York Club

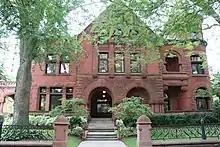
The York Club's front façade

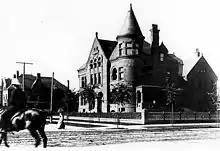
The George Gooderham house in 1892, seen from the southwest corner of Bloor and St. George streets

The club's building was originally constructed between 1889 and 1892 as a residence for businessman George Gooderham Sr. (1830–1905) and his large family. Gooderham was a son of William Gooderham (1790–1881) and served as president of the Gooderham and Worts distillery. The house was designed in the Romanesque Revival style by architect David Roberts Jr., who also designed the Gooderham Building downtown.